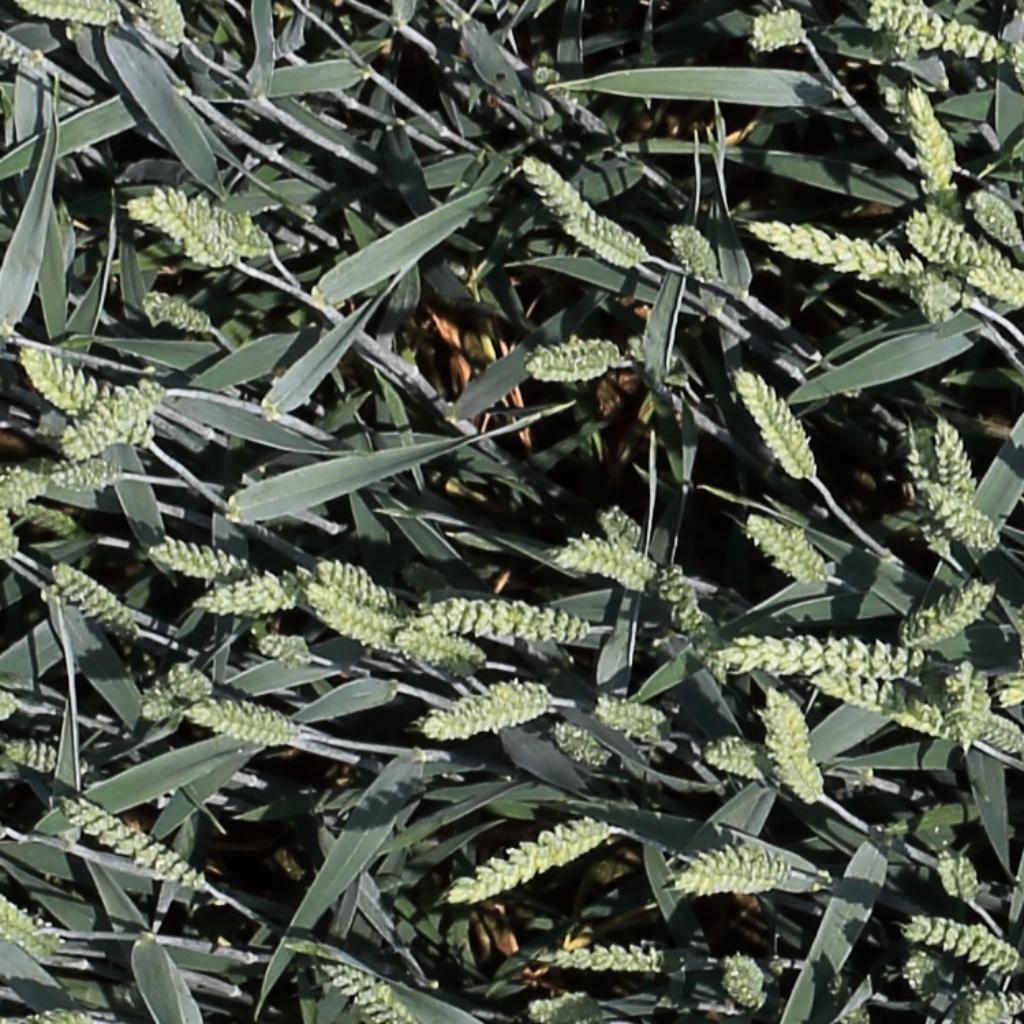
Country: Switzerland
Location: Usask
Wheat development stage: Filling